Tarzan and His Mate

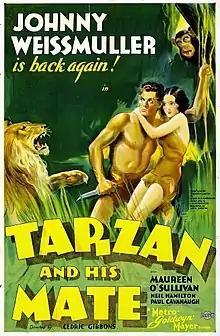
Theatrical poster

Tarzan and His Mate is a 1934 American pre-Code action adventure film based on the Tarzan character created by Edgar Rice Burroughs. Directed by Cedric Gibbons, it was the second in the Tarzan film series and starred Johnny Weissmuller and Maureen O'Sullivan. In 2003, the United States Library of Congress deemed the film "culturally, historically or aesthetically significant" and selected it for preservation in the National Film Registry.